Vermont

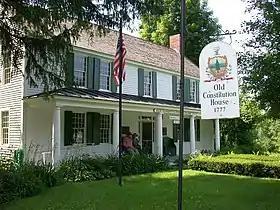
The Old Constitution House at Windsor, where the Constitution of Vermont was adopted on July 8, 1777

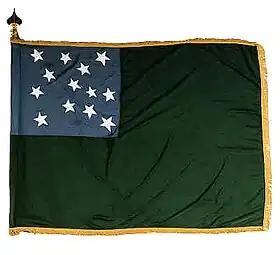
A c.1775 flag used by the Green Mountain Boys

In 1609, Samuel de Champlain led the first European expedition to Lake Champlain. He named the lake after himself and made the first known map of the area. The land that is now Vermont remained part of New France until 1763.